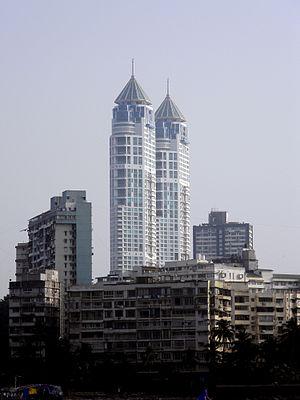
Depuis la construction du World Trade Center de Bombay en 1970, plusieurs centaines de gratte-ciel ont été construits à Bombay et dans son agglomération, essentiellement depuis les années 2000.
The Imperial est un complexe de deux gratte-ciel situés à Bombay qui mesurent 252 m pour 60 étages. Elles font partie des plus hautes constructions d’Inde.